Cocoi heron

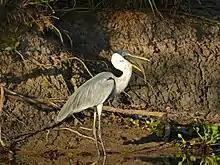
Cocoi heron swallowing a catfish

This heron feeds primarily on fish measuring over long; with mammals, amphibians and sometimes insects also being consumed. Fish species consumed include whitemouth croaker, wolf fish, various "Leporinus" species up to 200 mm long and streaked prochilod. This heron has also been observed to feed on carrion and "Callinectes" blue crabs. In Colombia, chicks have also been observed being fed predominantly fish and less frequently with amphibians and crustaceans.